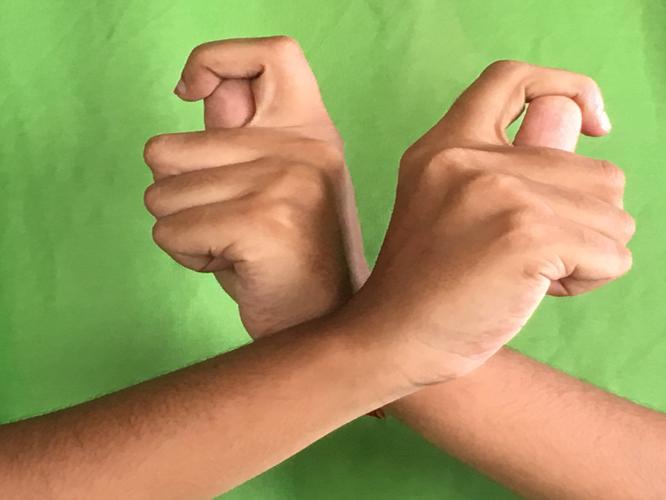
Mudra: Berunda
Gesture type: double_hand